Ignacy Daszyński

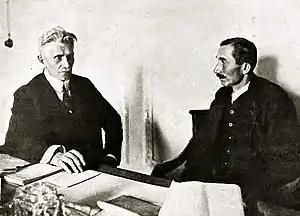
Vice Premier Daszyński and Wincenty Witos

Daszyński campaigned in the first post-war elections to the Polish Sejm, proclaiming: "The first legislative Sejm is the first administrator of Poland, its builder, the source of law and authority [in] a free, independent and united Poland." 36 members of the PPSD and PPS entered the Sejm and created a parliamentary group named "Związek Polskich Posłów Socjalistycznych" ("Union of Polish Socialist MPs"). Daszyński became its president.